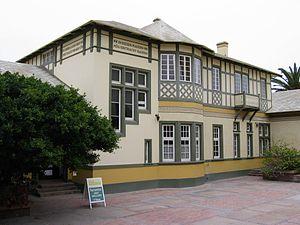
Swakopmund est une ville et une station balnéaire de la Namibie située sur la côte atlantique.